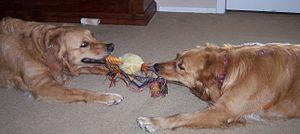
Un jouet pour chien est un jouet conçu spécialement pour les chiens. Il en existe plusieurs variétés, os, jouet pour chiot, balles, outils de dressage, disques et frisbees, peluches, bâtons.